Ozone layer

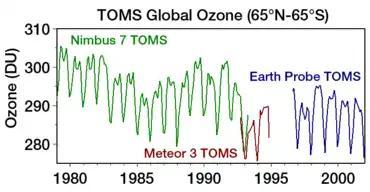
Levels of atmospheric ozone measured by satellite show clear seasonal variations and appear to verify their decline over time.

The thickness of the ozone layer varies worldwide and is generally thinner near the equator and thicker near the poles. Thickness refers to how much ozone is in a column over a given area and varies from season to season. The reasons for these variations are due to atmospheric circulation patterns and solar intensity.